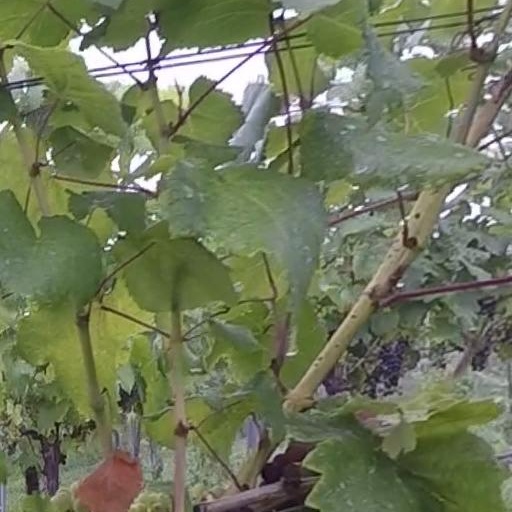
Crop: grape